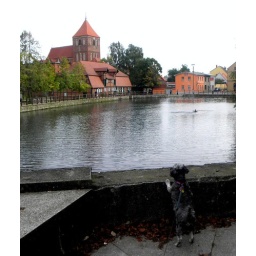
Jenny enjoyes the view over the duck lake in the center of Teterow